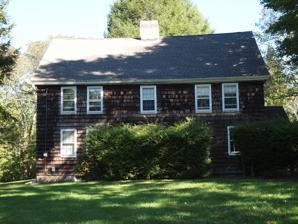
Building: Avery House (Griswold, Connecticut)
Country: United States of America
Year built: 1770
Historic house in Connecticut, United States For other similarly named Avery homes, see Avery House (disambiguation) . United States historic place Avery House U.S. National Register of Historic Places Show map of Connecticut Show map of the United States Location NE corner of Park and Roode Rds., Griswold, Connecticut Coordinates 41°36′28″N 71°54′50″W / 41.60778°N 71.91389°W / 41.60778; -71.91389 Area 6.5 acres (2.6 ha) Built Circa 1770 Architectural style Colonial MPS Connecticut State Park and Forest Depression-Era Federal Work Relief Programs Structures TR NRHP reference No. 86001726 Added to NRHP September 4, 1986 Avery House , in Griswold, Connecticut , also known as Hopeville Pond Park House , was built around 1770. The house is a 20 feet (6.1 m) by 40 feet (12 m), two-story central-chimney Colonial that was originally sheathed in clapboard and topped with a gable roof. The central chimney is on a stone base and has a built-in root cellar. Alterations in the house changed the traditional five-room first floor plan by eliminating the keeping rooms and the removal of the kitchen fireplace. It retains much of its original door frames and wrought-iron latch hardware. After the rehabilitation of the property, the Avery House became the Hopeville Park manager's residence and is a part of the Hopeville Pond State Park . It was listed on the National Register of Historic Places in 1986. Construction The architect and the date of construction is unknown. The National Register of Historic Places nomination dates it to circa 1770 is substantiated by the construction and interior woodwork of the house. Measuring approximately 20 feet (6.1 m) by 40 feet (12 m), the two-story house is a central-chimney Colonial that was originally sheathed in clapboard and topped with a gable roof. The central chimney is on a stone base and has a built-in root cellar. At the time of its nomination, the house was using asphalt shingles on its roof. The house is historically significant for its bolection molding and around fireplaces and shallow molded shelves above the fireplaces in the front chambers. Fireplace in the east room has a large single over-mantel panel and the west fireplace has two panels. Mary McMahon, who prepared the inventory form for the National Register of Historic Places, writes "A handsome corner cabinet with butterfly shelves is also located in the east room". The second floor retains its original flooring and mantels, and the post and beam construction is visible throughout the interior of the house. Alterations in the house changed the traditional five-room first floor plan by eliminating the keeping rooms and the removal of the kitchen fireplace. Despite this, the house's original door frames and much of the doors with wrought-iron latch hardware remained by the time of its nomination in 1985. In 1935, the Civilian Conservation Corps (CCC) rehabilitated the property for park use. The house was acquired by the State of Connecticut in 1938. The CCC shingled the exterior of the house, but it is uncertain if the "inappropriate porch" was an addition they made. The CCC is also believed to be the builders of the garage/workshop. Owners The owners of the house are also unknown, but two records do exist. The 1854 Baker map of New London , listed owner of the house was Captain J. Avery. An 1868 map lists a H. Bennett in residence. After the rehabilitation of the property, the Avery House became the Hopeville Park manager's residence. Importance The Avery House was listed on the National Register of Historic Places in 1986. According to the nomination form and the multiple property submission sheet, the house is historically significant as an example of a well-preserved house that does not have its historical integrity degraded by alterations. McMahon writes that "[t]he interior paneling is the finest in any 18th-century house owned by DEP ( Connecticut Department of Environmental Protection )." Originally, the house was set to have the surrounding 400 feet (120 m) as part of its designation, but this was later changed to 300 feet (91 m) because it would not impact the historic setting. See also National Register of Historic Places listings in New London County, Connecticut References